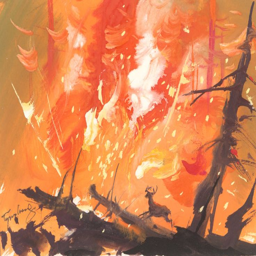
expressive paintings caught eye and became the visual guide for animation film .